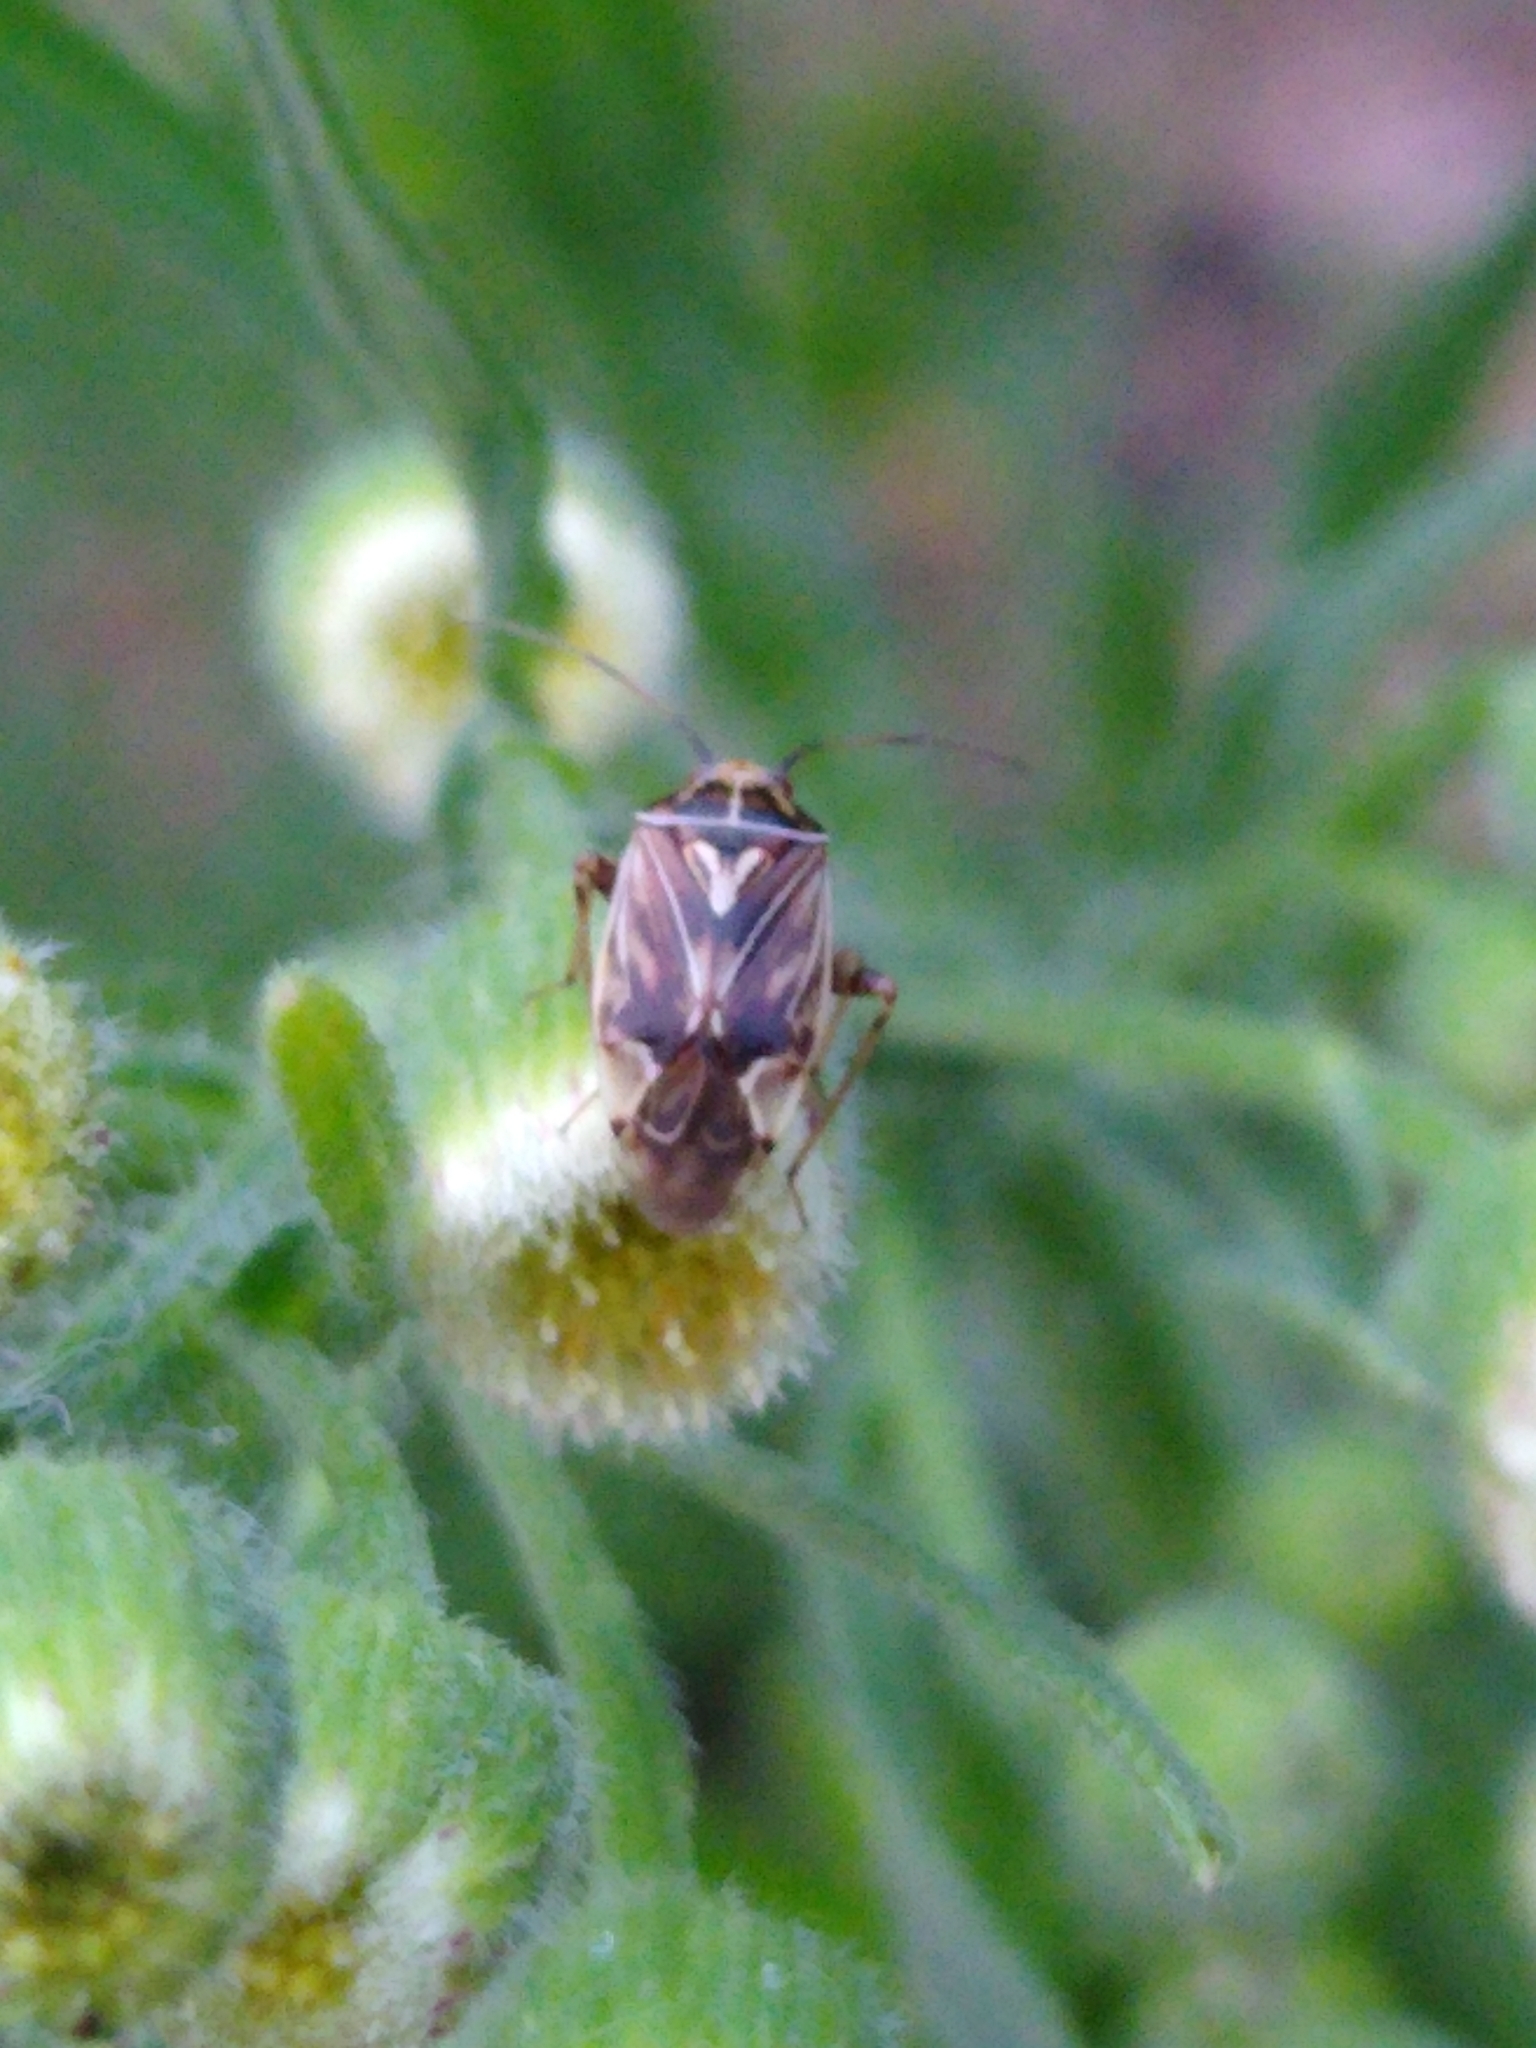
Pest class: lygus_bug